Iowa caucuses

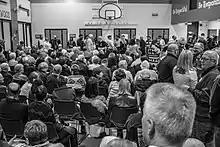
Democratic precinct 61, 2016

The 2016 Iowa caucuses took place on Monday, February 1. The counting started at 7 p.m. CST and lasted one hour, after the caucus discussions. For the first time, results were electronically sent to both Democratic and Republican headquarters.